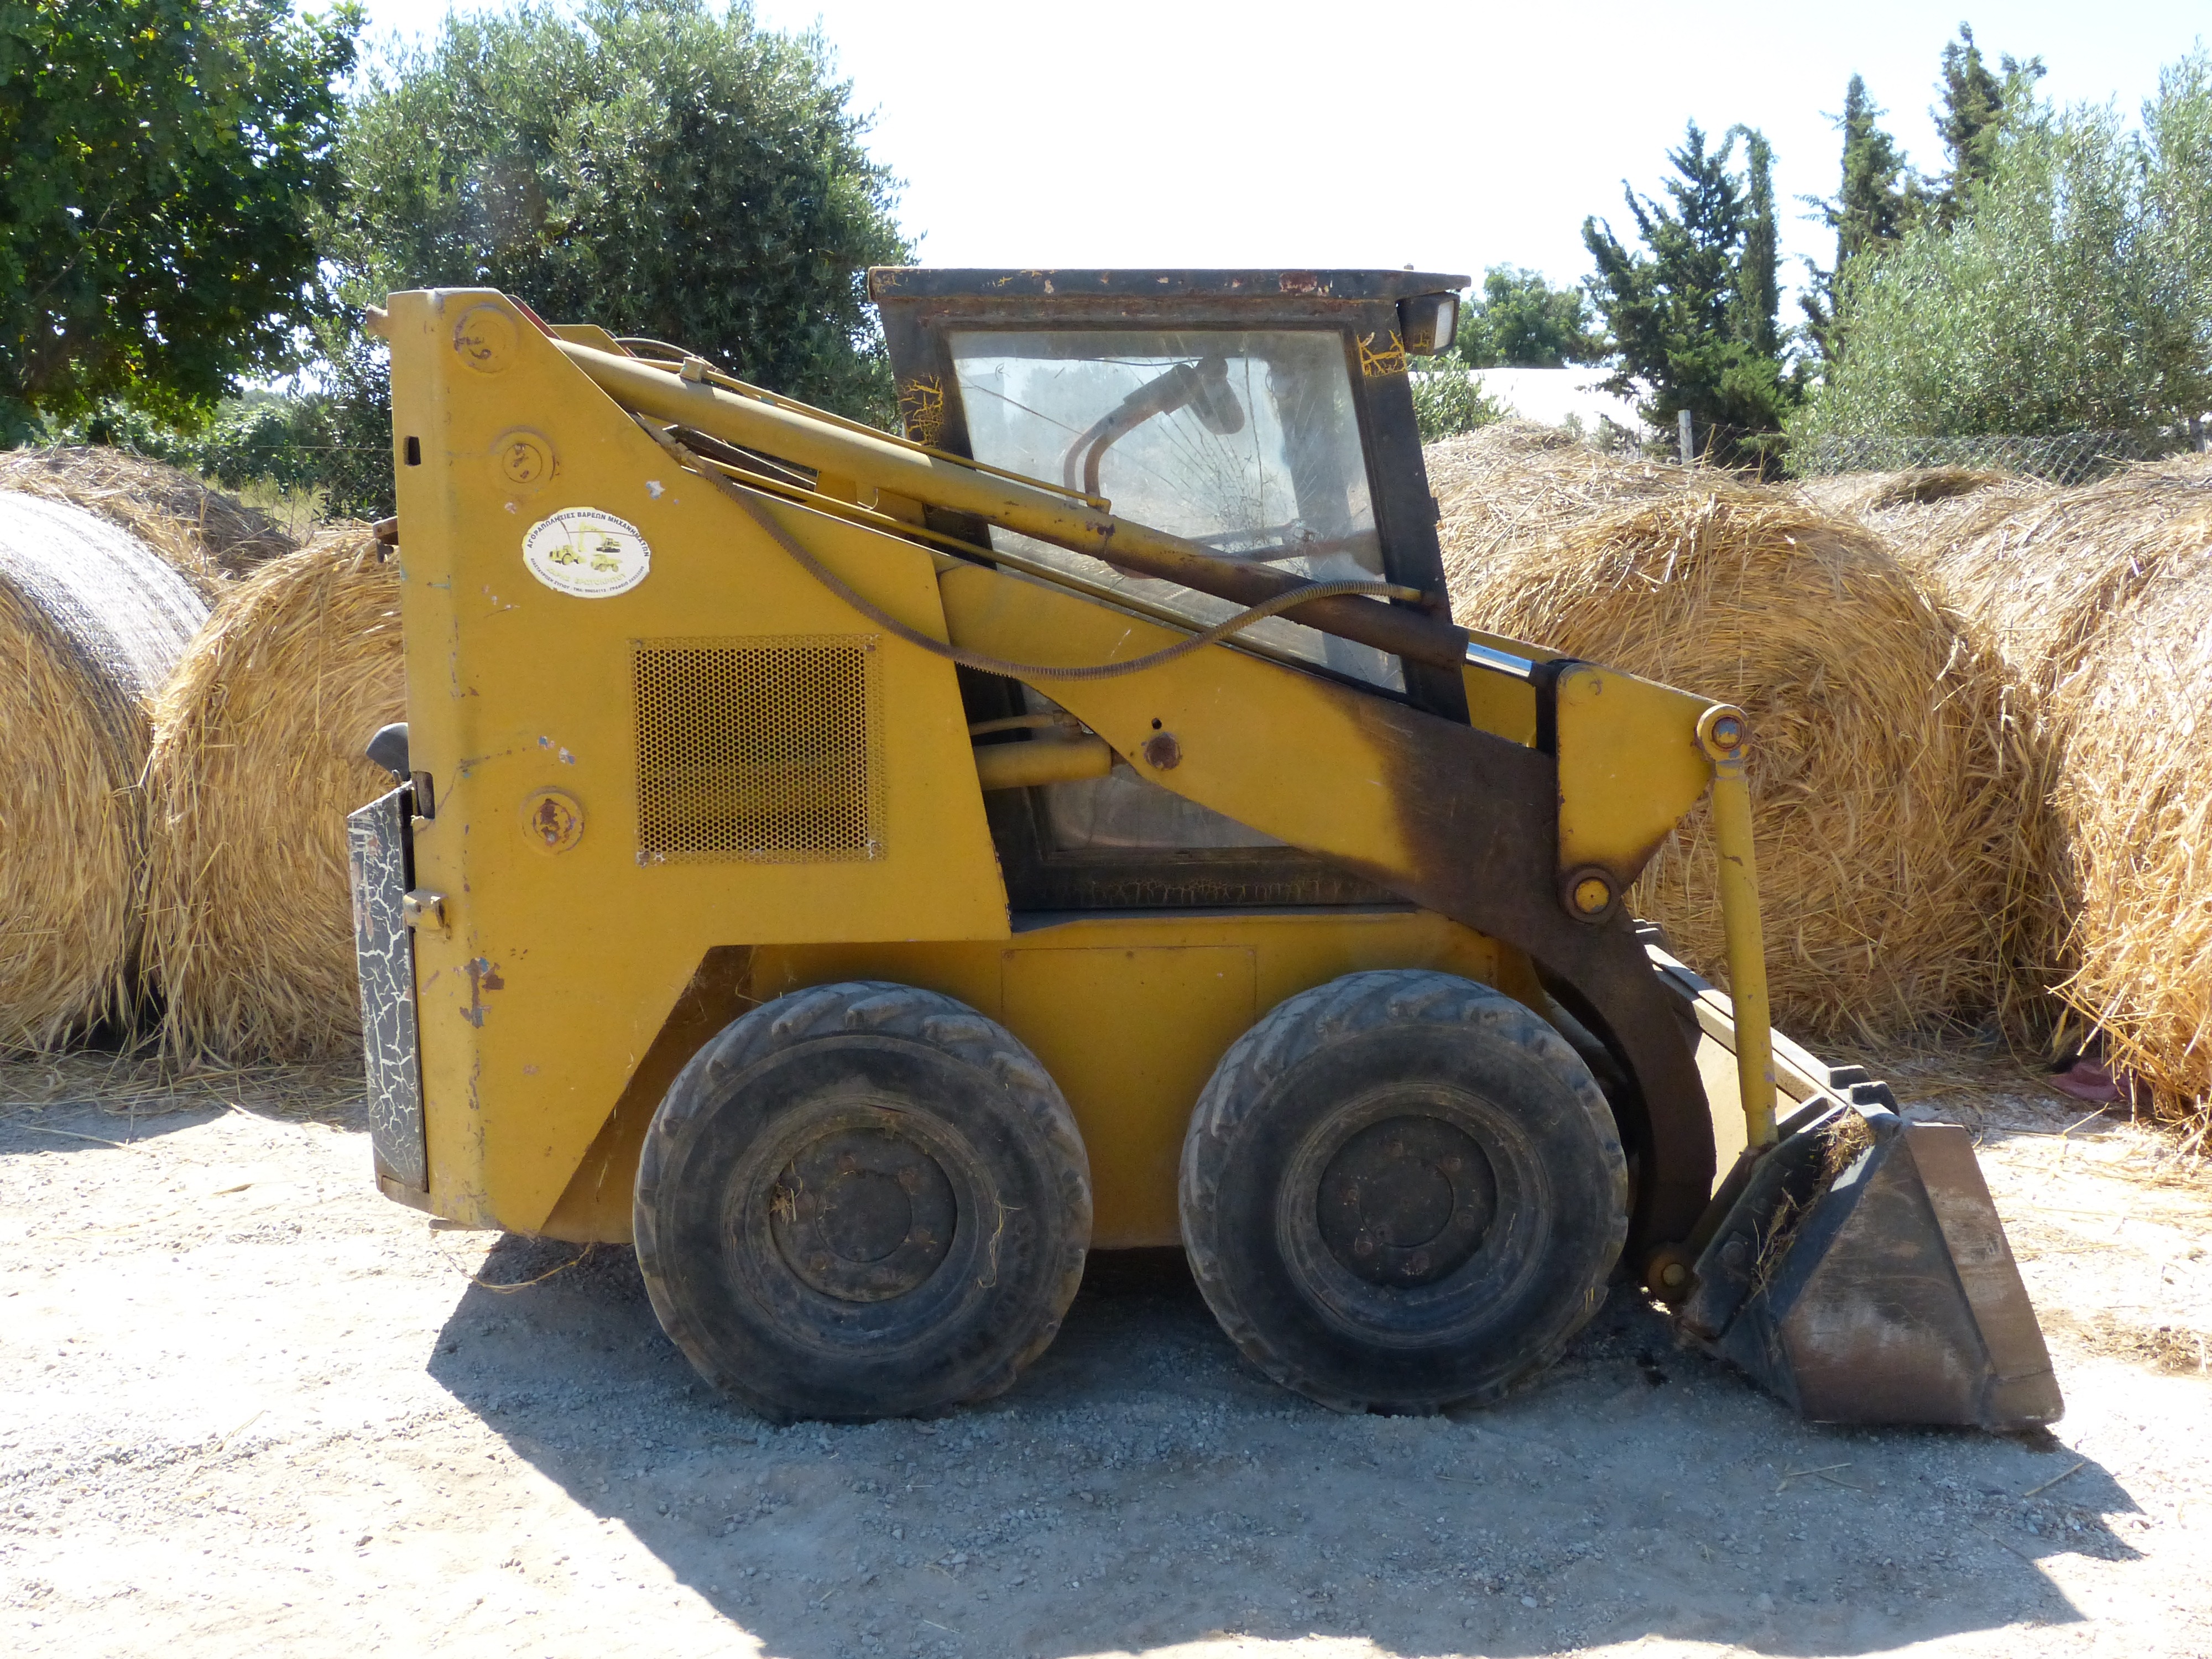
tractor, asphalt, vehicle, machine, yellow, bulldozer, farm machine, engine, construction machine, construction equipment, light commercial vehicle, small machine